The Boat Race 1921

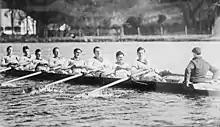
The Oxford crew

The Cambridge crew weighed an average of 12 st 11.75 lb (81.3 kg), per rower more than their opponents. Oxford's crew contained five participants with Boat Race experience, while Cambridge saw four of the 1920 crew return. Five of the participants were silver medallists in the men's eight at the 1920 Summer Olympics: Oxford's Sebastian Earl, Walter James, Richard Lucas and Guy Oliver Nickalls, and Cambridge's John Campbell. Two rowers were registered as non-British, Oxford's Francis Bacon Lothrop was American while Cambridge's Campbell hailed from Australia.